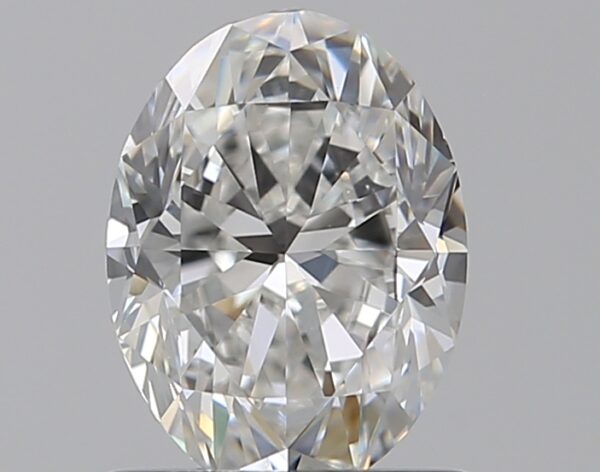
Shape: oval
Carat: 0.9
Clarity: VVS2
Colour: F
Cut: VG
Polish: EX
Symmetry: VG
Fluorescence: N
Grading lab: GIA
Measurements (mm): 7.09 x 5.31 x 3.47